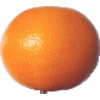
Label: Grapefruit Pink 1